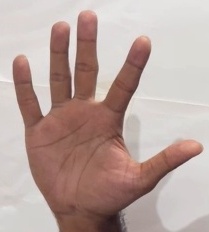
ASL sign: 5